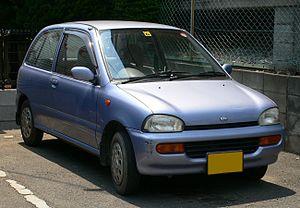
La Subaru Vivio est un ancien modèle de Subaru qui offrait pour la première fois en Europe une voiture de la catégorie des citadines dotée d’une transmission à quatre roues motrices. Il s'agissait alors non pas d'une intégrale mais d'une "enclenchable". Une partie de la gamme était toutefois proposée en simple traction. La Vivio est sortie en 1992 au Japon.